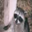
Label: raccoon